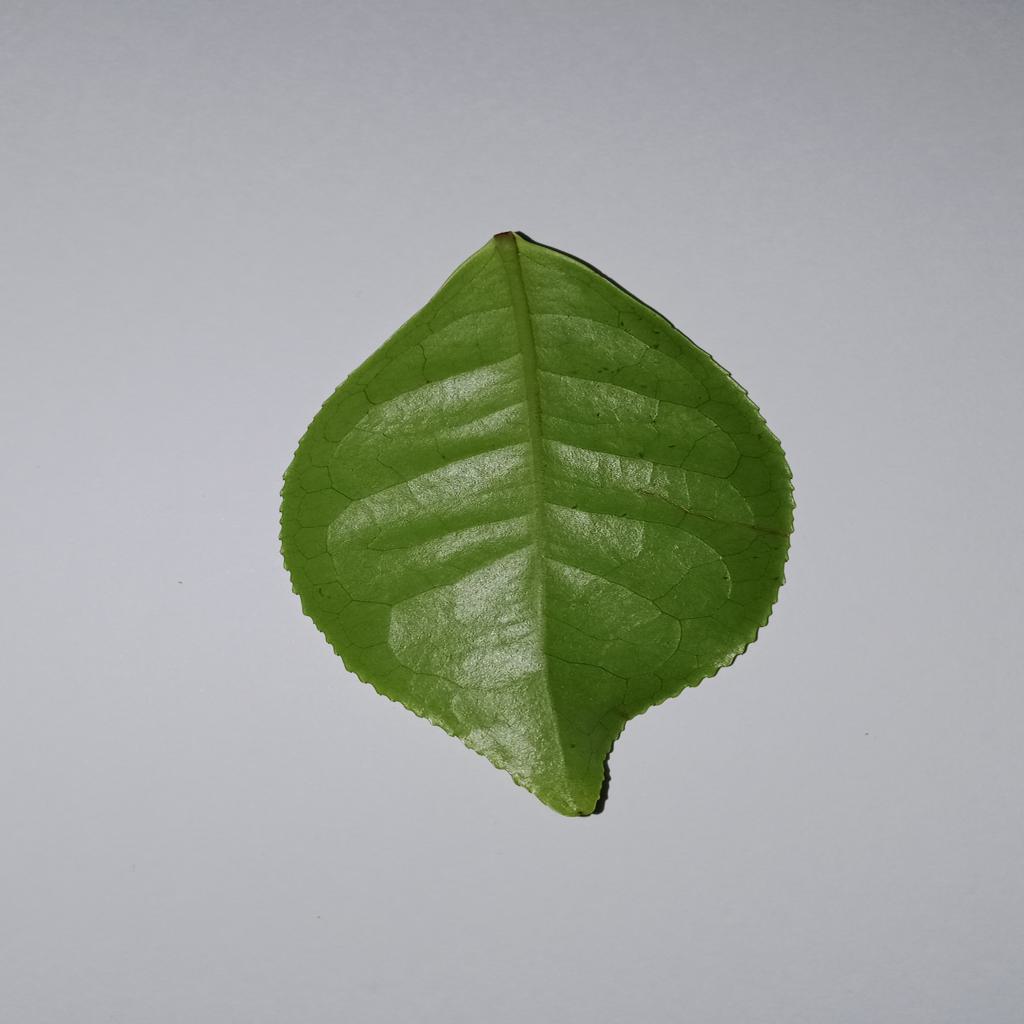
Label: Healthy